Kentish plover

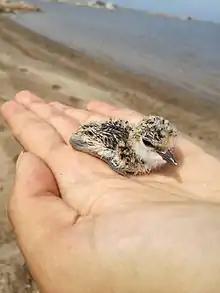
A Kentish plover chick

Parental care is variable within birds and the Kentish plover has a slightly different mechanism to other shorebirds. As discussed above, both parents incubate the eggs, however both parents do not always stick around once the eggs have hatched. It is not unusual for one parent to leave the chicks after a variable amount of time; this is referred to as brood desertion. Brood desertion is the ‘termination of care, by either one or both parents, before the offspring are capable of surviving independently’ and usually occurs after one week of the brood being accompanied by both parents. Brood desertion has been observed in both males and females, however females desert the brood significantly more frequently than males.